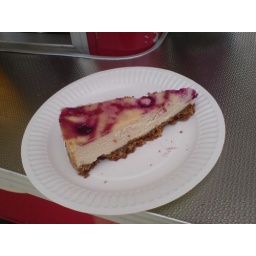
Alto bought in a special cake from Vilandry for market day. It is a bit tasty.